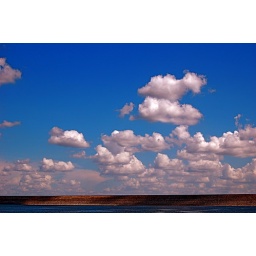
Road running alongside the man-made Lake Georgetown. YACS (yet another cloud shot) included in my &lt;a href="/photos/jdhancock/sets/72157622039315037/" rel="nofollow"&gt;Heavens!&lt;/a&gt; series.